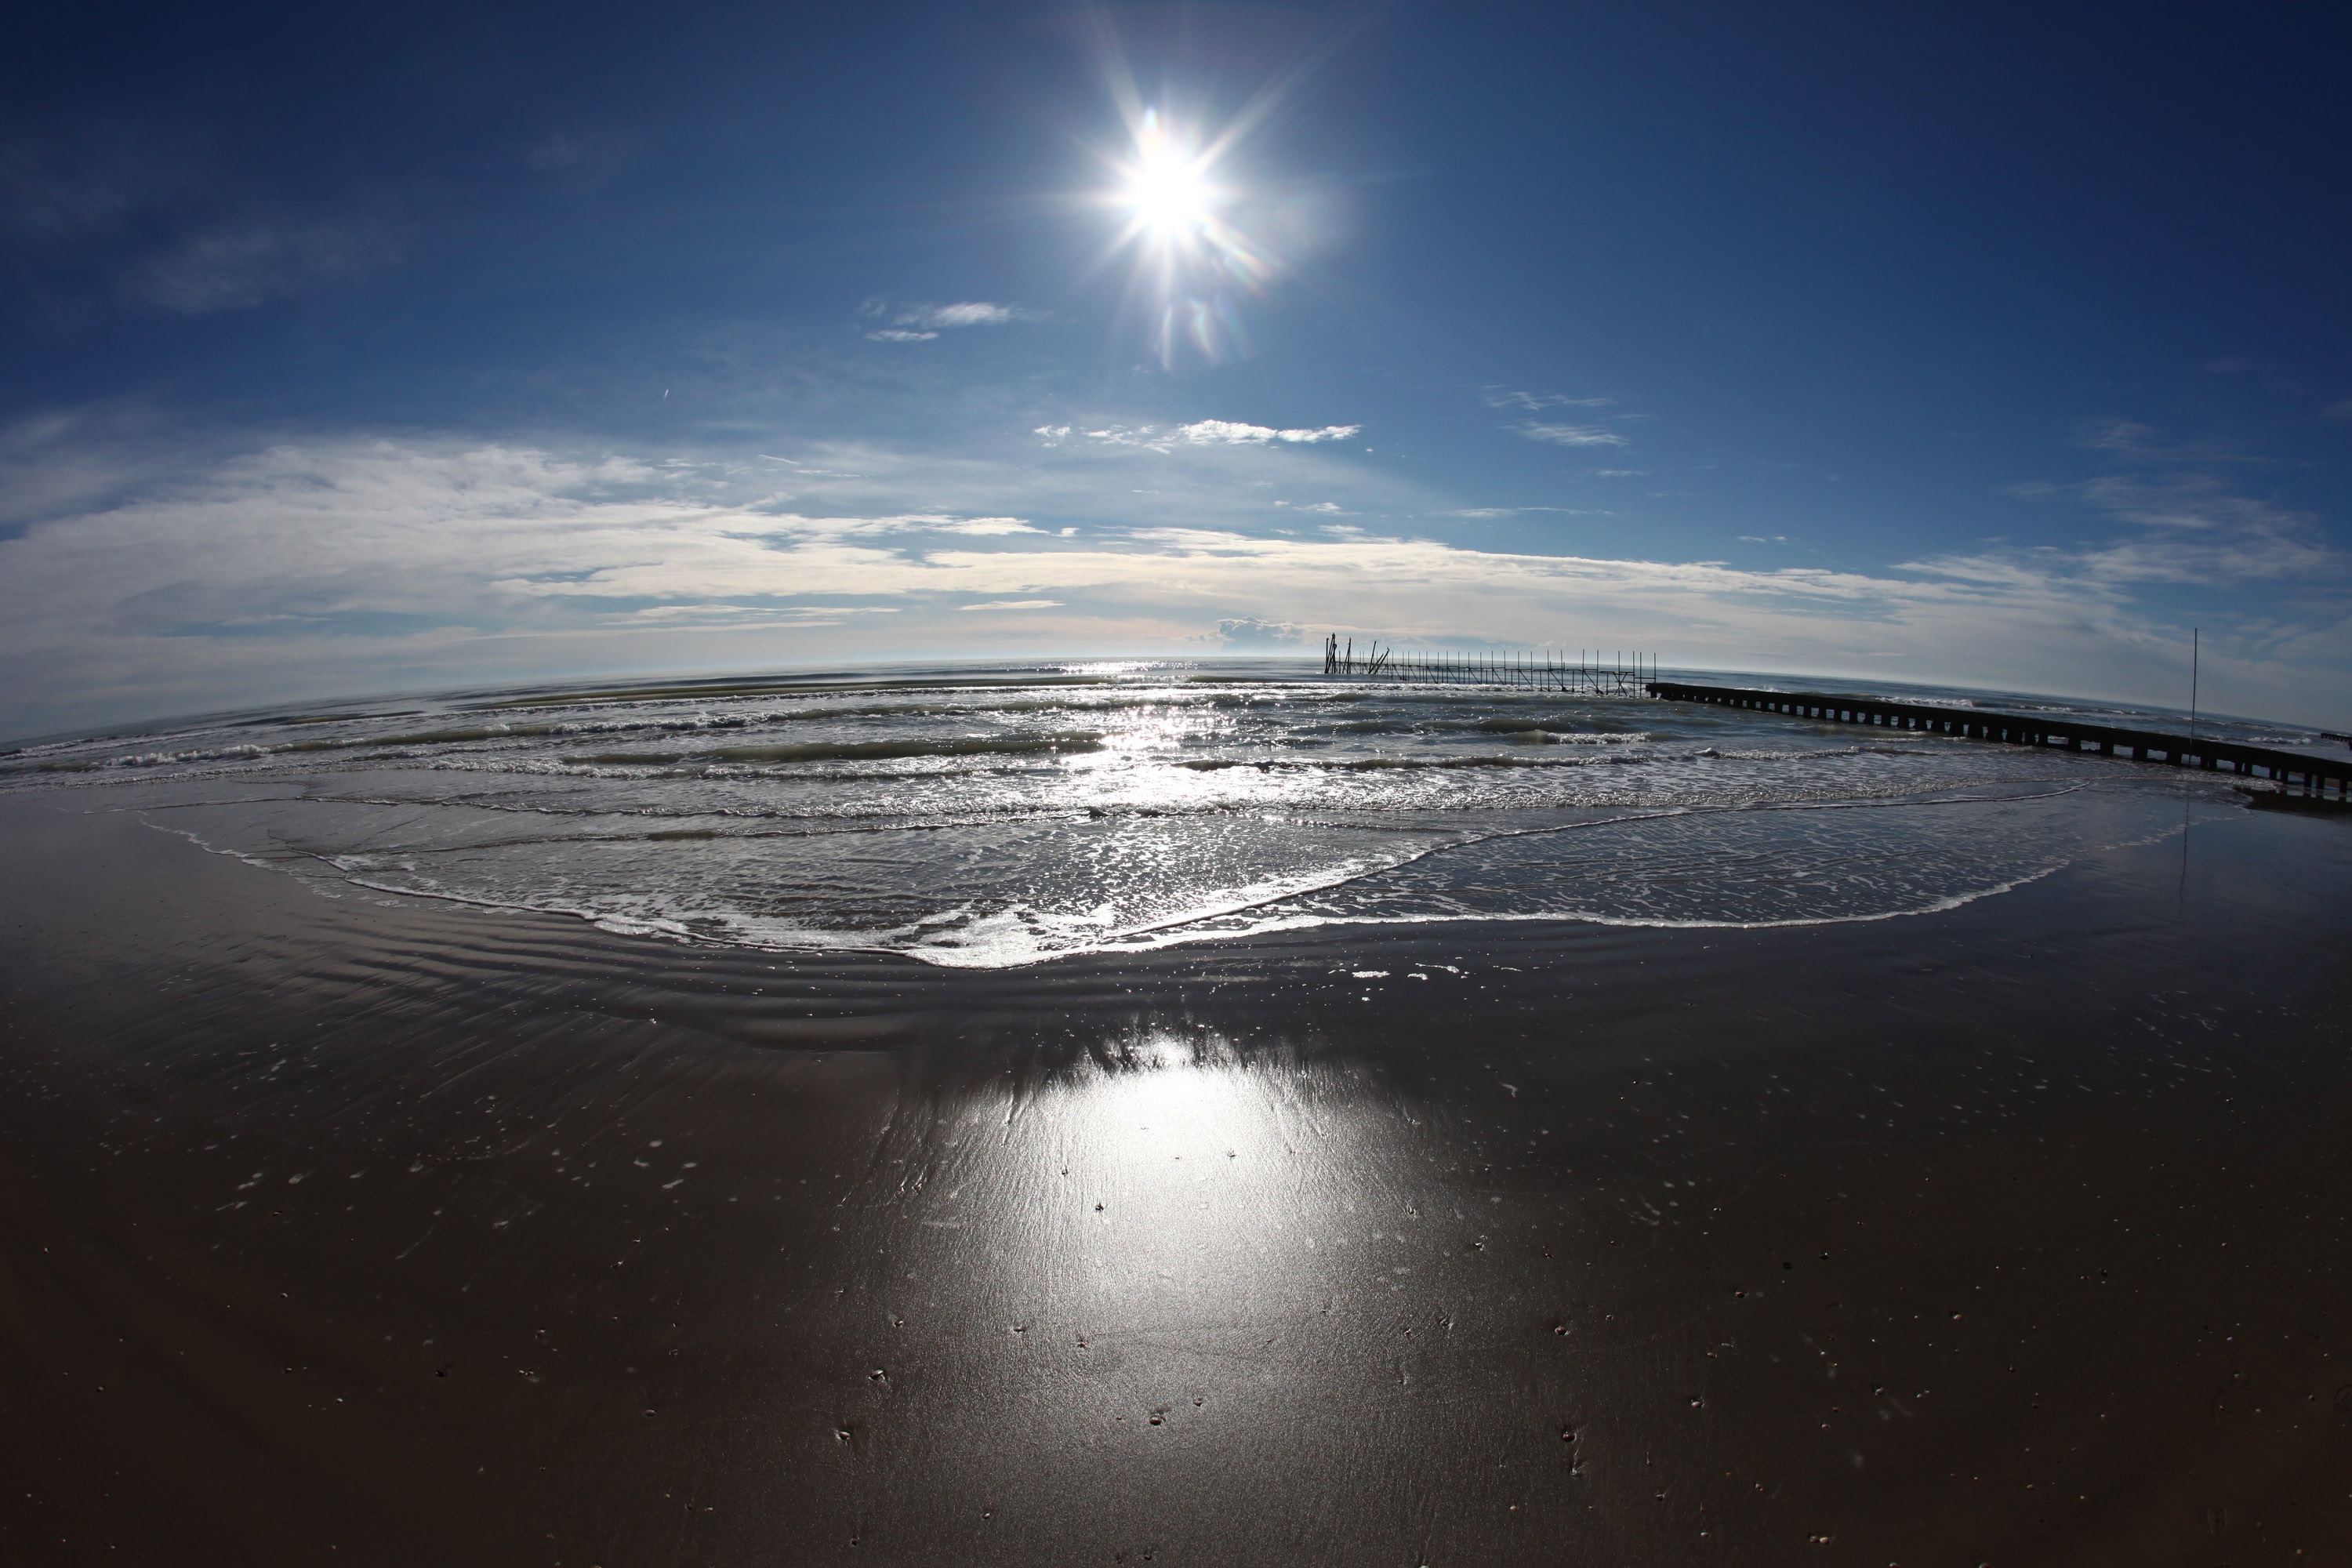
beach, sea, coast, water, ocean, horizon, snow, light, cloud, sky, sun, sunrise, sunlight, morning, wave, dawn, atmosphere, dusk, reflection, moonlight, astronomical object, atmosphere of earth, wind wave